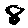
Label: 8